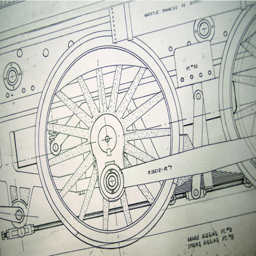
drawings of a steam engine .